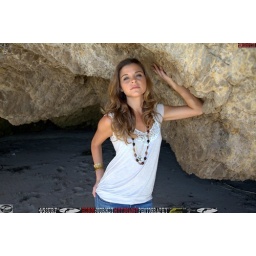
Photoshoot of a pretty swimsuit bikini model.Before the shoot, in a white shirt and blue jeans.&amp;amp; a cool black necklace.